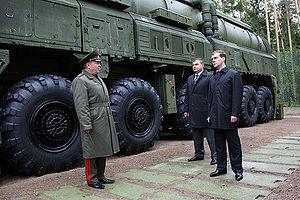
Le RT2PM 2Topol-M est un missile balistique intercontinental hypersonique « haut » russe, désigné par l'OTAN SS-27 « Sickle B1 ». Désigné RS-12M2 en interne par les russes, il est entré en service le 27 décembre 1997.